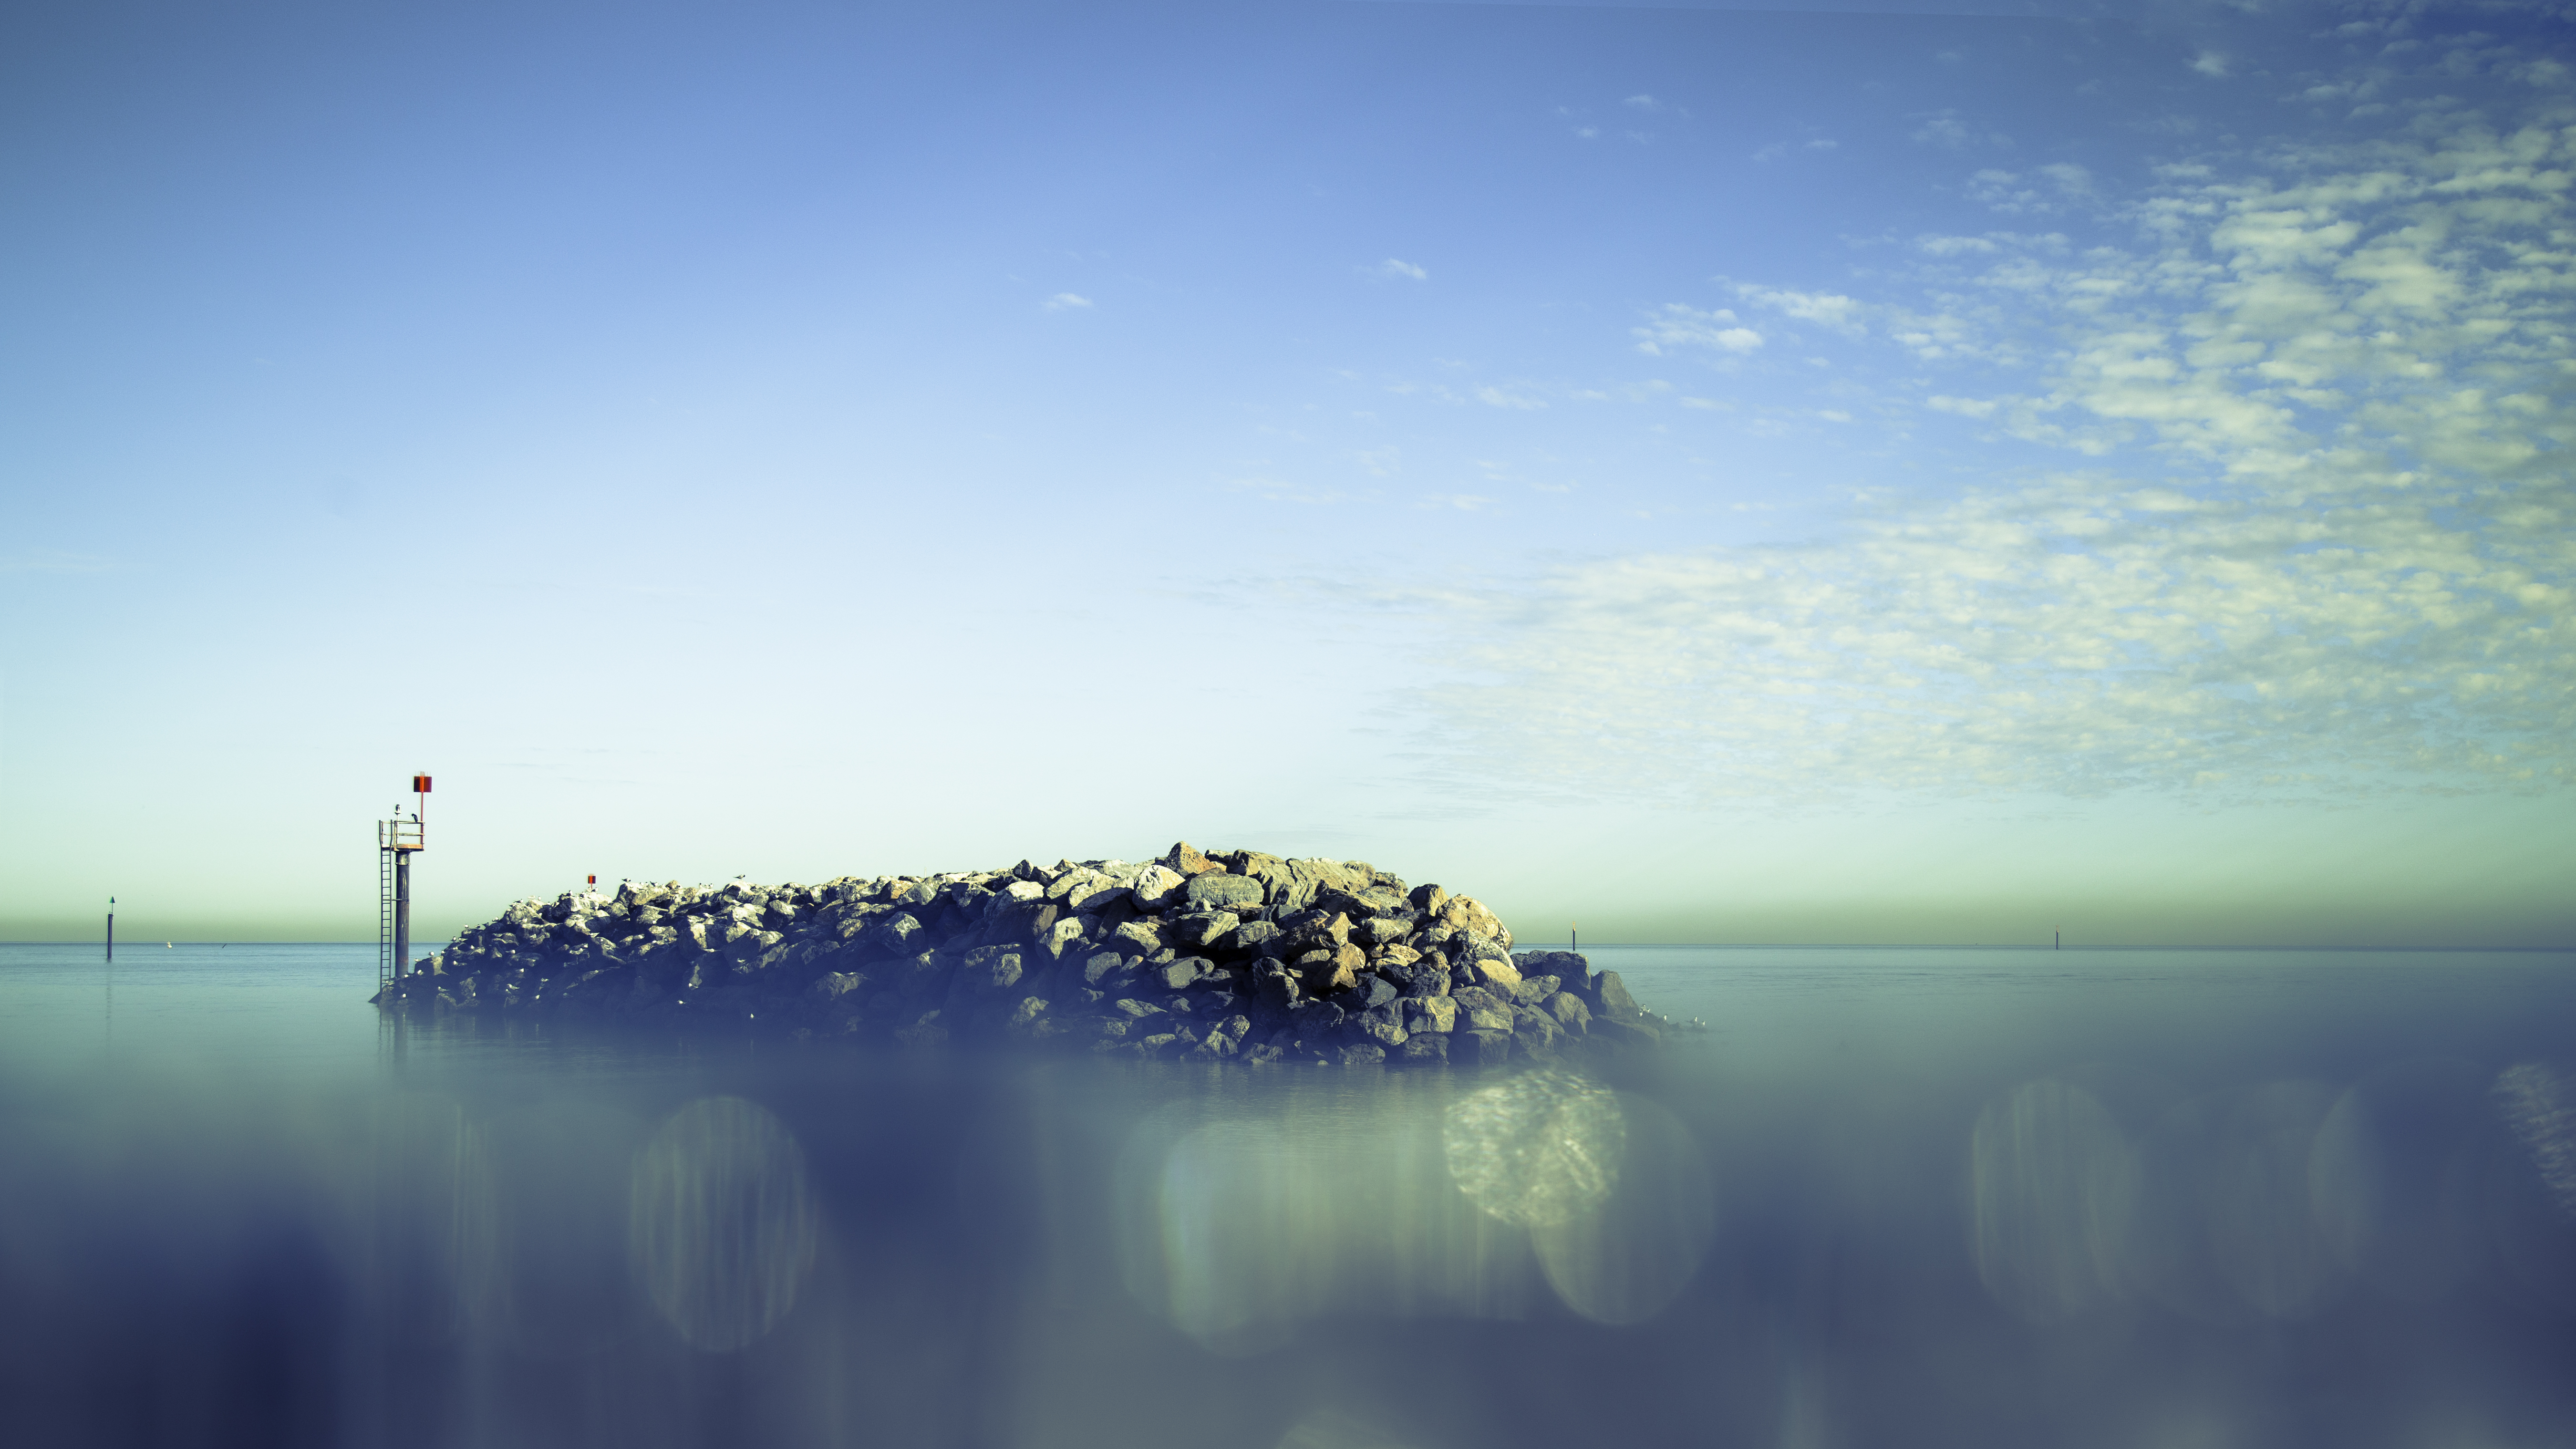
beach, sea, water, nature, ocean, horizon, light, bokeh, blur, cloud, sky, sun, sunrise, sunset, sunlight, morning, wave, dawn, atmosphere, travel, dusk, evening, reflection, seascape, blue, jetty, close up, rocks, outdoors, clouds, focus, atmospheric phenomenon, atmosphere of earth, computer wallpaper